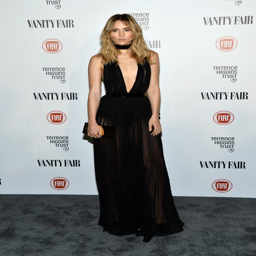
pin for later : reasons took the plunge in a revealing black dress .